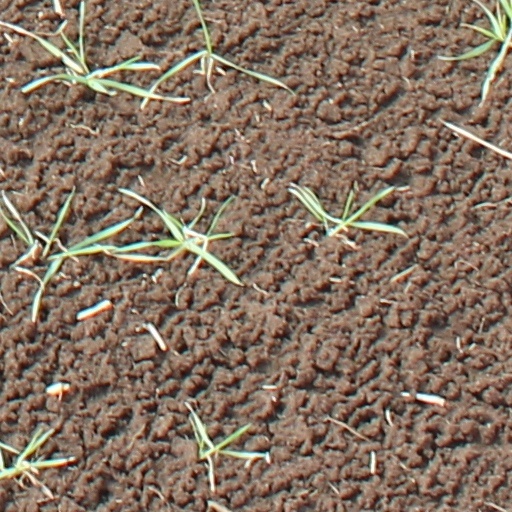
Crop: wheat